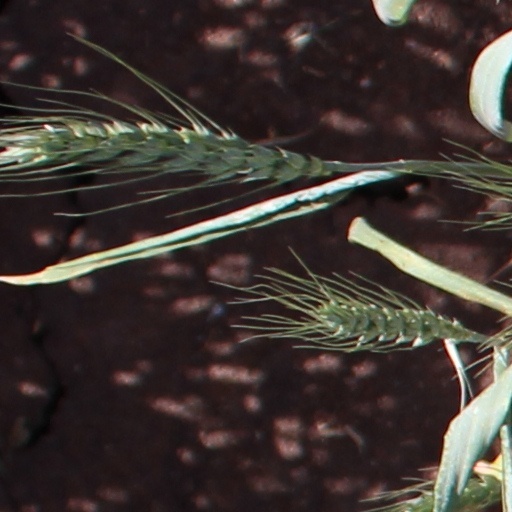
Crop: wheat